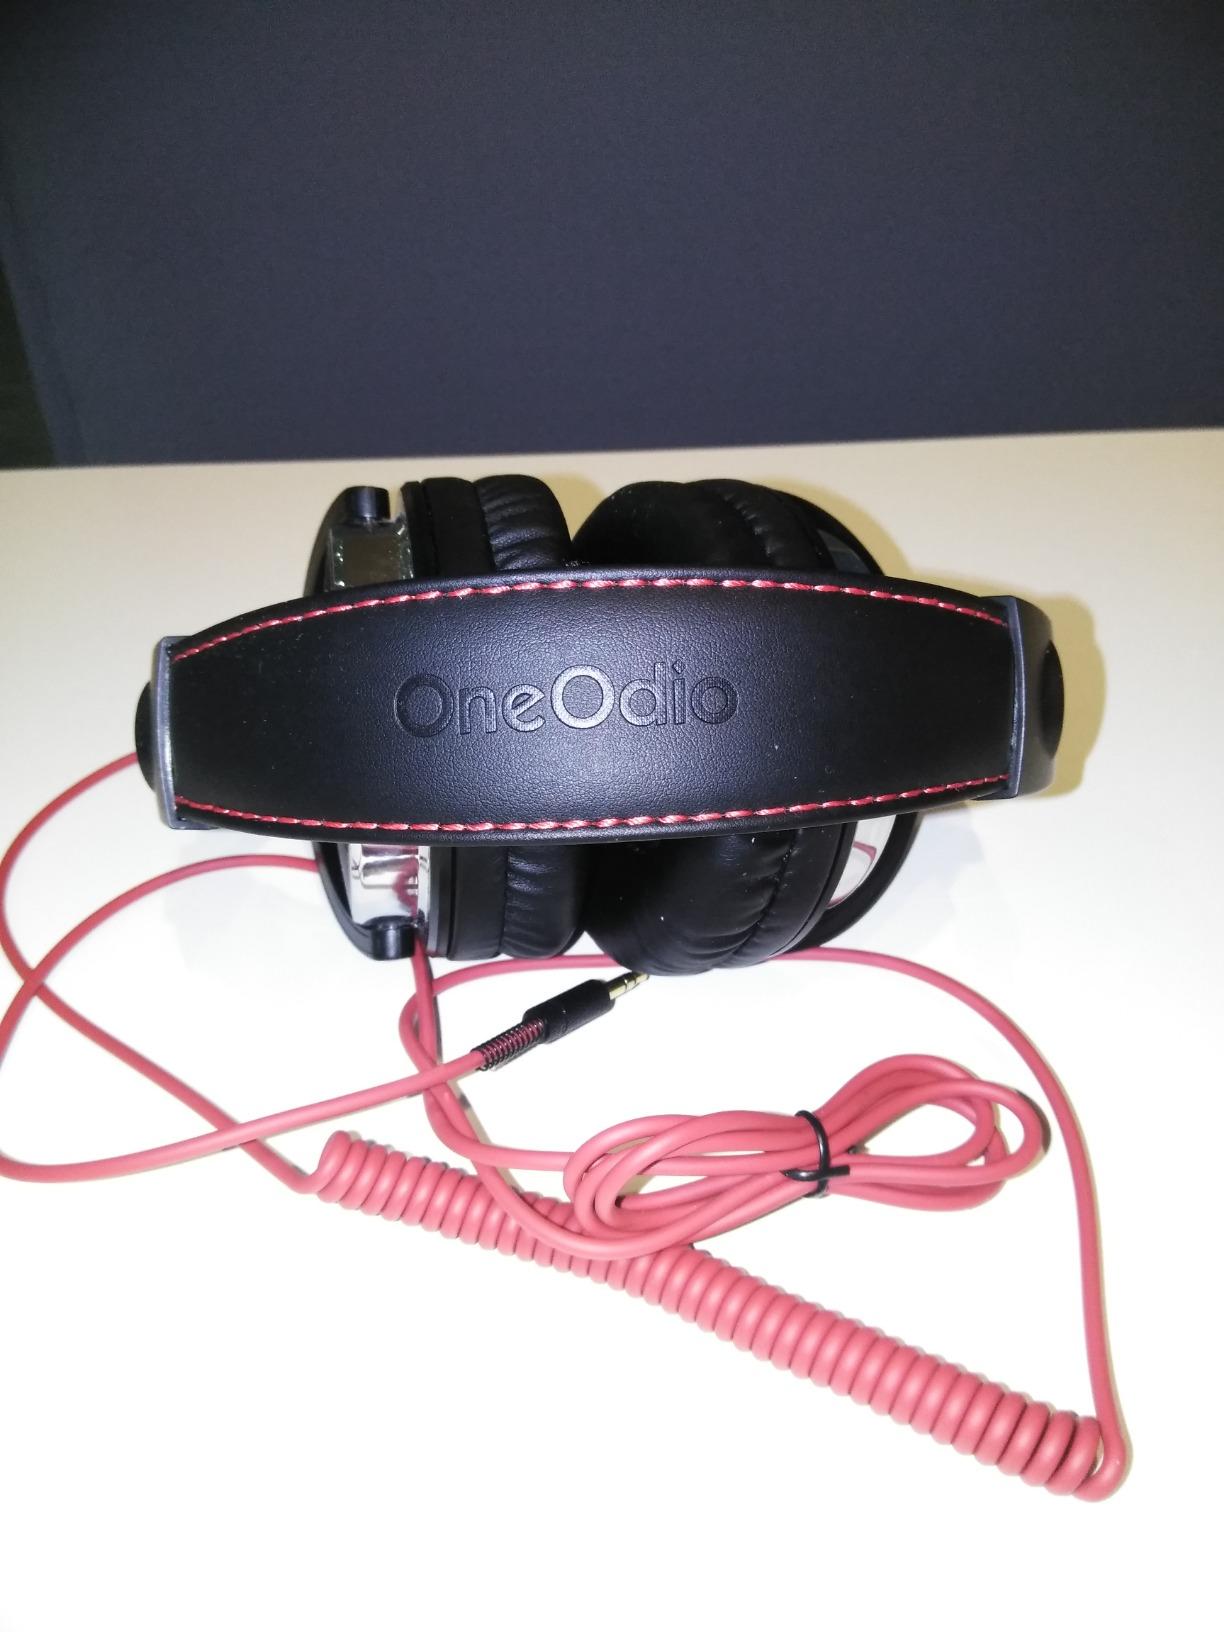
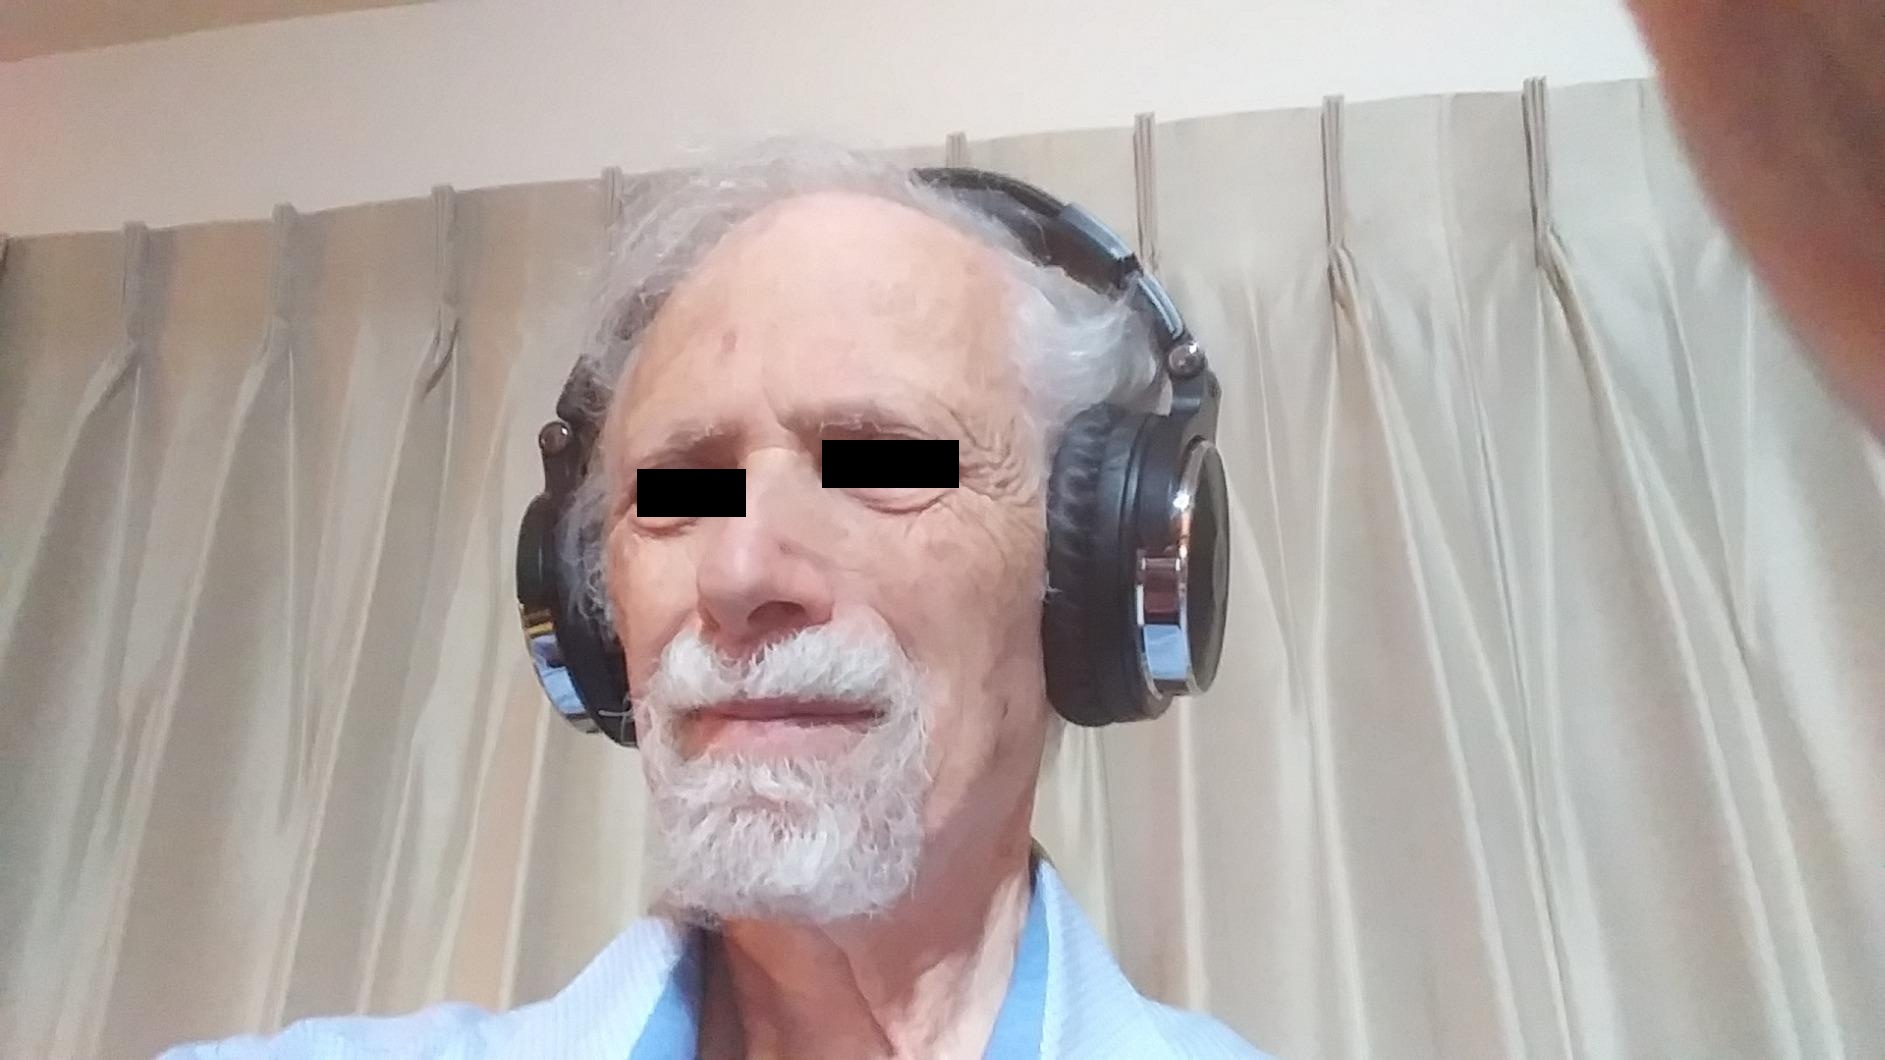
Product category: headphones
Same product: yes